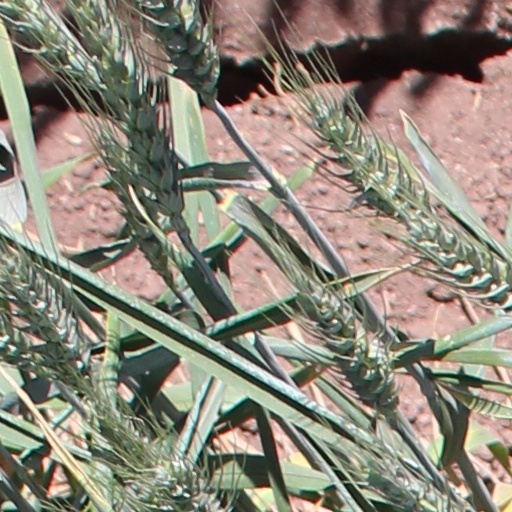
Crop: wheat